Lossiemouth

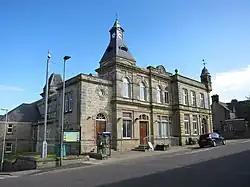
Lossiemouth Town Hall

Branderburgh, with its characteristic wide streets, continued to push its boundaries westward and by the early 20th century finally joined with Stotfield. A substantial amount of sandstone was quarried from the east side of the town to accommodate this rapid house building project. After Lossiemouth and Branderburgh became a police burgh in 1863, the town evolved to become known as Lossiemouth. Lossiemouth Town Hall was completed in 1885.